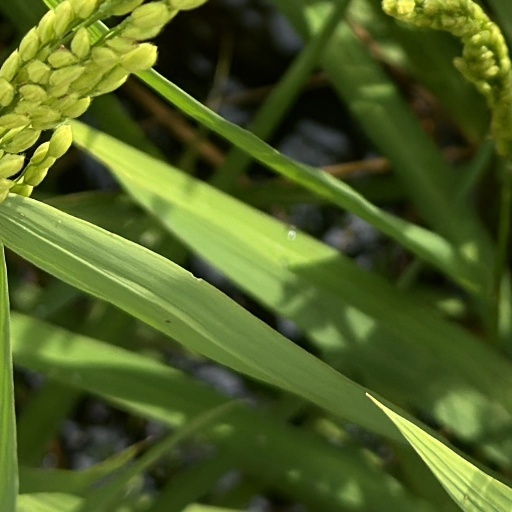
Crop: rice